Zuger Kantonalbank

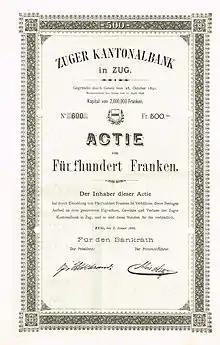
Share of the Zuger Kantonalbank, issued 2. January 1899

Zuger Kantonalbank is a cantonal bank based in Switzerland. Its head office is situated in Zug, Switzerland. Founded in 1892, Zuger Kantonalbank is a universal bank, providing retail and corporate banking products mainly to the canton residents. The bank has full state guarantee of its liabilities.